Piedmontese cuisine

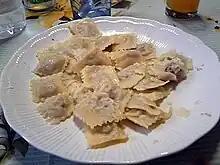
Agnolotti

Piedmontese cuisine is the style of cooking in the Northern Italian region of Piedmont, which borders France and Switzerland. Piedmontese cuisine is partly influenced by French cuisine, as demonstrated by the importance of appetizers, a set of courses that precede what is traditionally called a first course and are aimed at whetting the appetite. In France these courses are fewer and are called "entrées".